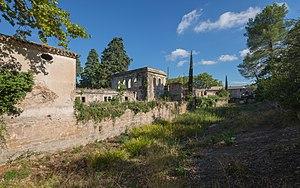
Les batiments désaffectés de la manufacture de draps de Villeneuvette (1667) dans la partie ouest.Villeneuvette, Hérault, France.
La manufacture de Villeneuvette fut créée en 1673 et déclarée manufacture royale en 1677. Depuis 2014, ses anciens bâtiments sont classés au titre des monuments historiques et se situent à l'ouest de Montpellier, au bord de la rivière Dourbie sur la commune de Villeneuvette dans le département de l'Hérault.